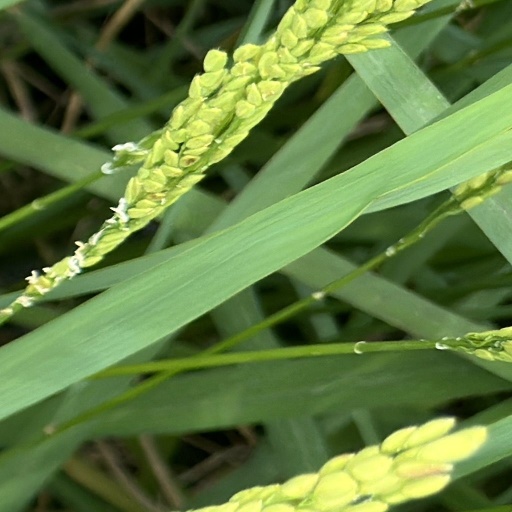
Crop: rice